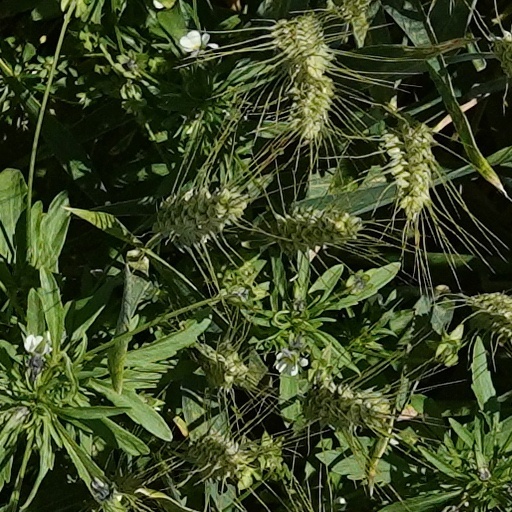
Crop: wheat